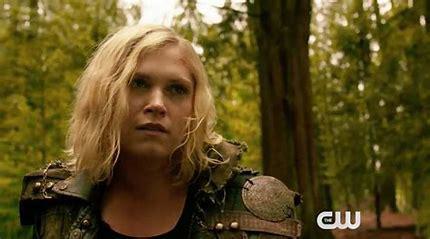
Brand: Clarks
Model: 100